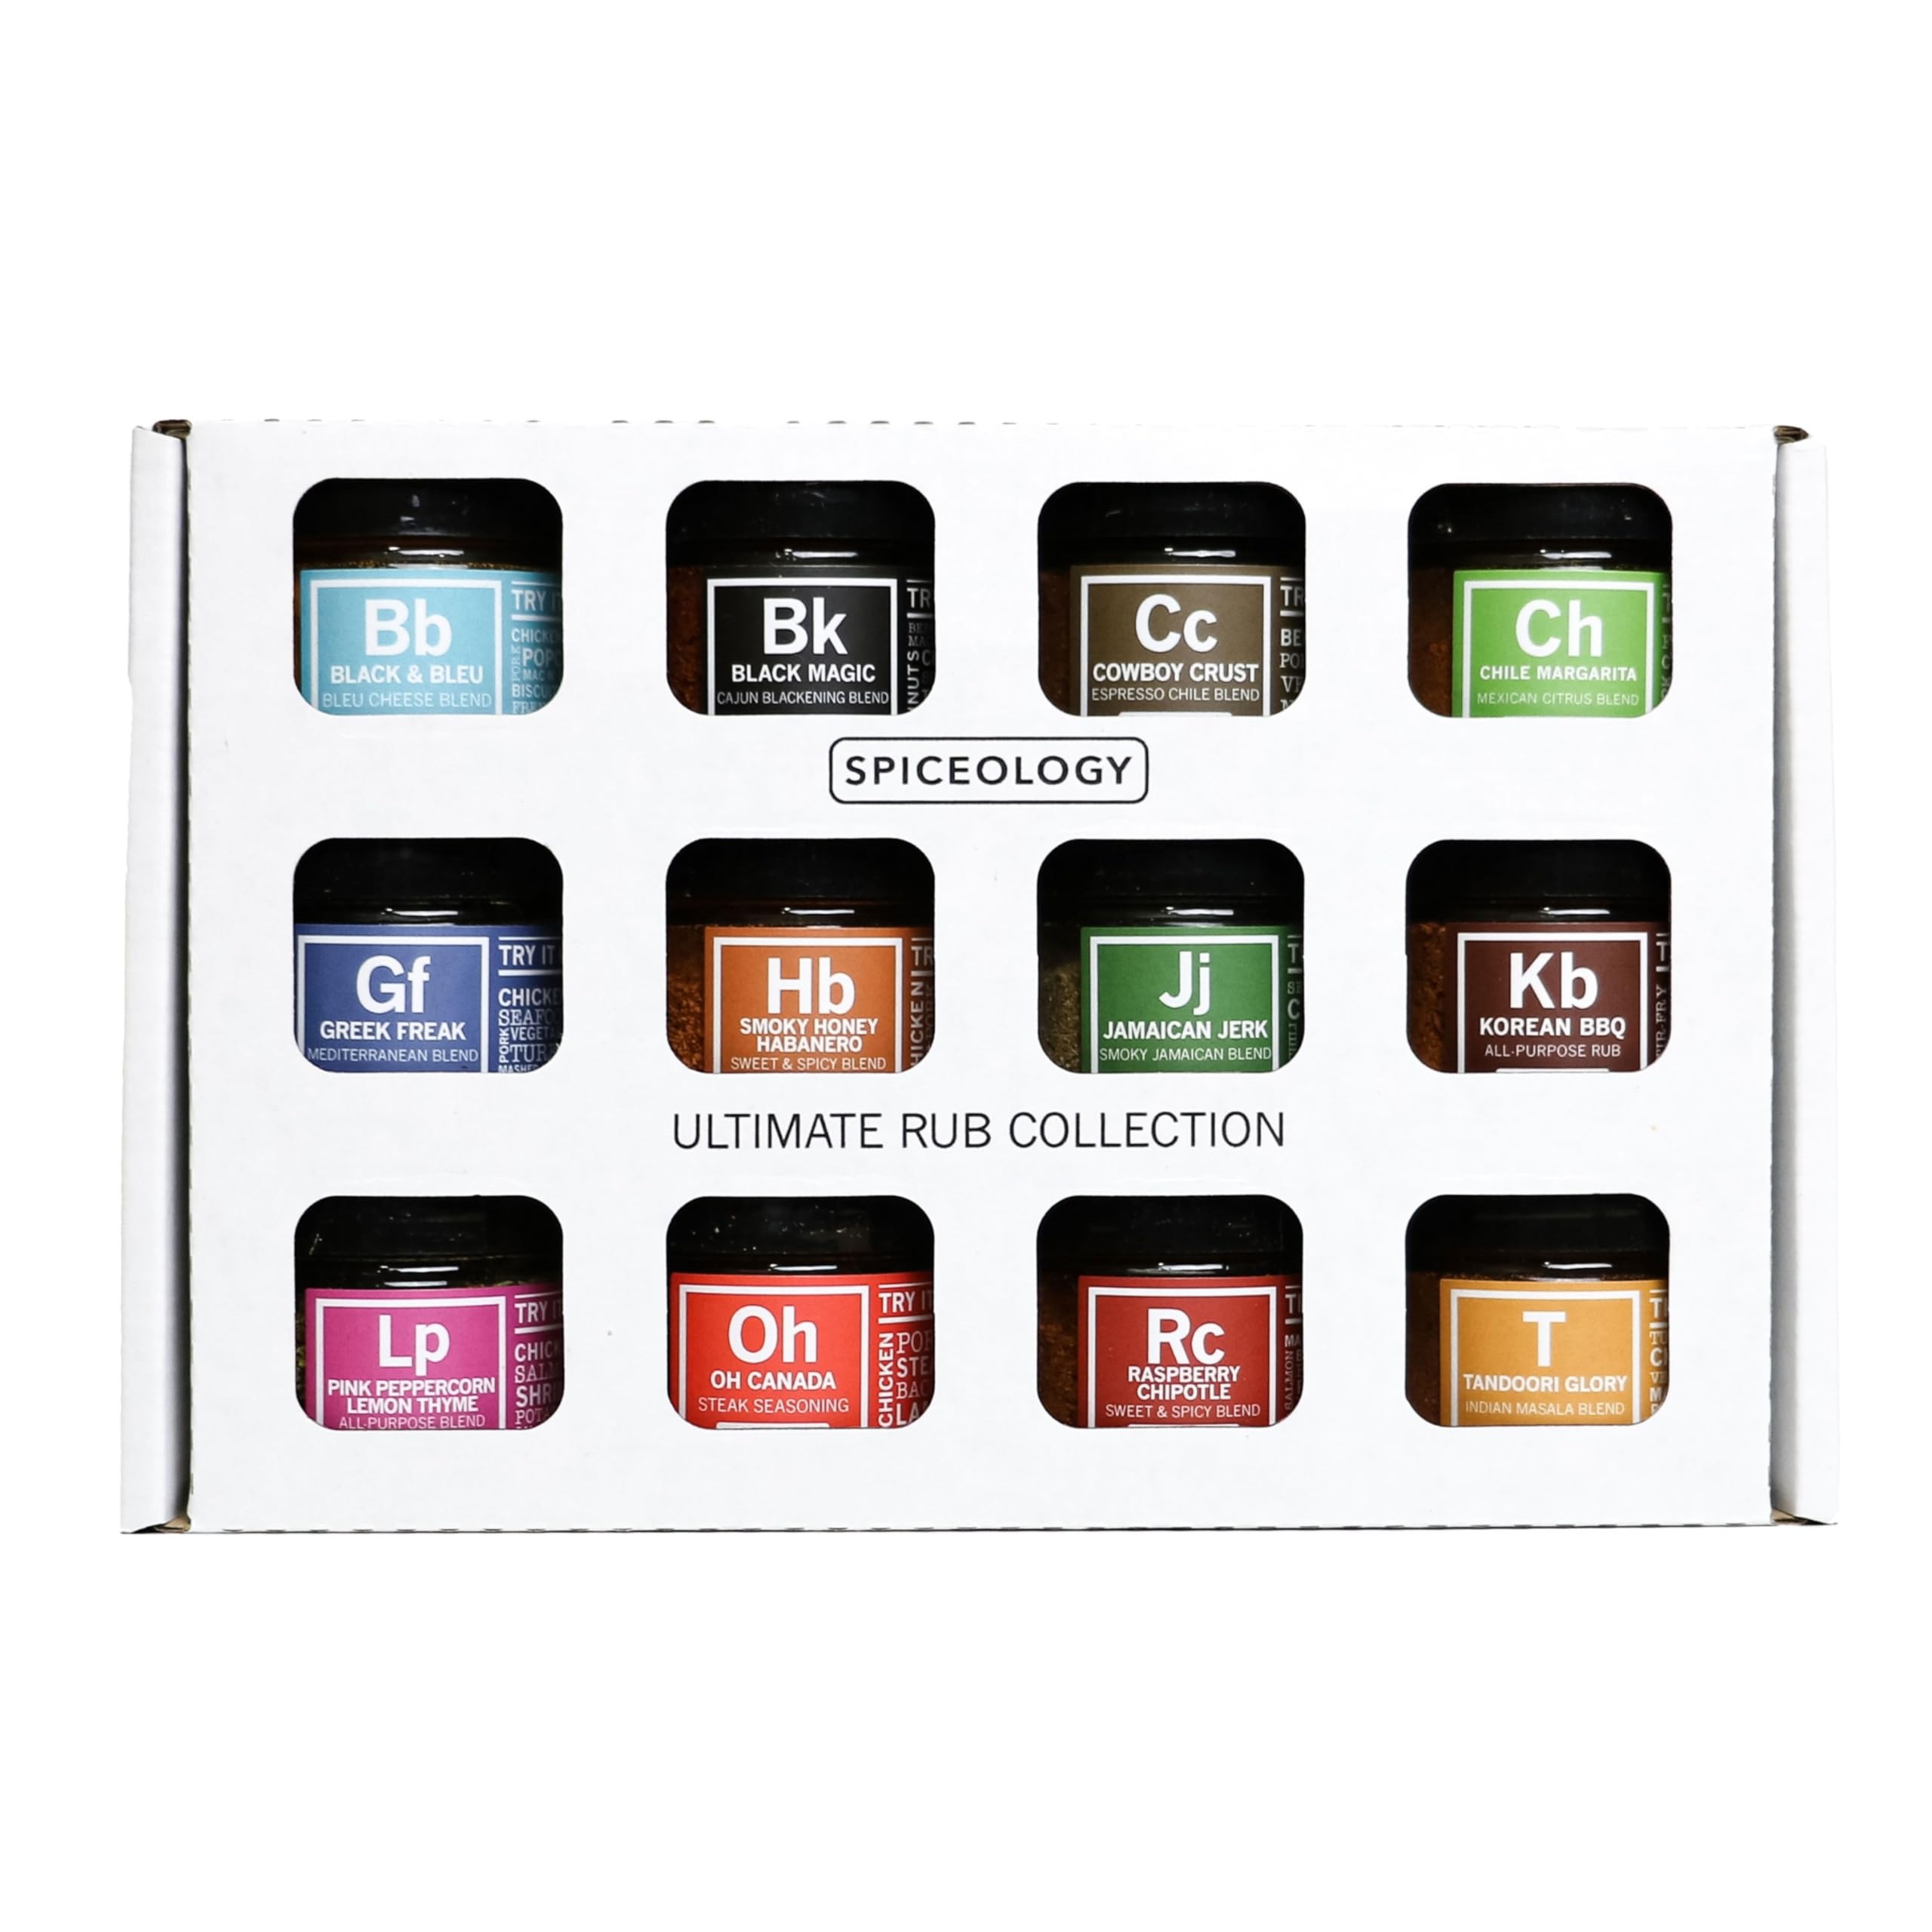
Item Name: Spiceology – Ultimate Rub Collection – 12 Gourmet Spices & Seasonings Set for Grilling, BBQ & Cooking – Perfect Spice Gift Set for Cooks, Grill Masters & Foodies – BBQ Gifts & Spice Rub Gift Set
Bullet Point 1: The Ultimate Gift for Foodies & Flavor Lovers – Whether you’re shopping for dad gifts, birthday gifts for mom, or cool gifts for friends and family, this mini-jar rub collection is your flavor-packed answer. Perfect for anyone who loves to cook, bake, grill, roast, or simply shake up their kitchen game.
Bullet Point 2: A Mini Treasure Trove of Gourmet Goodness – With 12 unique spice blends, this spice set transforms everyday cooking into a culinary adventure. From BBQ classics to global-inspired rubs, these mini jars are a passport to bold, never-before-tasted flavors.
Bullet Point 3: A Crowd-Pleaser for Every Occasion – Looking for housewarming gifts or wedding gifts? These rubs are an undeniable win for new homes, new beginnings, and new recipes. They’re also a fantastic addition to stocking stuffers or Christmas gifts.
Bullet Point 4: Unleash Your Inner Chef – Designed for everyday cooks and grillers, these rubs are as versatile as they are delicious. Use them as poultry seasoning, steak rubs, or even as popcorn seasoning. Your kitchen is officially your playground.
Bullet Point 5: A Gift That Keeps on Giving – Forget boring gift baskets — this set is a vibrant, flavorful, and unique alternative. Ideal for Mother's Day gifts, gifts for people who have everything, or as birthday gifts. Who says seasonings can’t steal the show?
Bullet Point 6: Fresh, Chef-Approved, and Ready to Impress – Created by chefs, this spices and seasonings set is ground fresh and bursting with bold flavors. A must-have for any pantry and a game-changer for anyone ready to spice things up.
Bullet Point 7: Sample Before Collecting Spiceology – these mini jars offer the perfect opportunity to sample 12 of Spiceology’s best-selling and fan favorite blends. Cooks can always buy larger jars of the blends they crave and use everyday.
Value: 1.0
Unit: Count

Price: 86.99